Carmen Sandiego

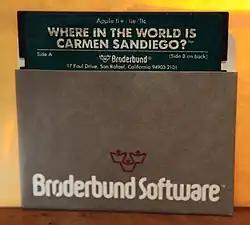
A copy of the 1985 video game "Where in the World Is Carmen Sandiego?" in 5¼-inch floppy disk format for the Apple II Plus personal computer.

The original game idea started in 1983 from Broderbund programmer Dane Bigham, wanting to take the idea of text adventure games like "Colossal Cave Adventure", but create a menu-driven interface to be played on the Apple II computer. Initial work was done with Broderbund's "Rubber Room" artists, Gene Portwood and Lauren Elliott, creating a game where the player would chase down various crooks. Broderbund co-founder Gary Carlston suggested changing the concept to be focused on geography, anticipating shipping copies of "The World Almanac" to let players research clues and find the right answers for geography questions.